John Hassell

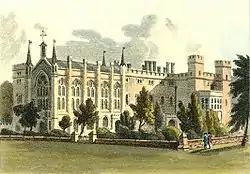
Cassiobury House (from "Picturesque rides and walks", 1818)

John Hassell ( – 1825) was an English watercolour landscape painter, engraver, illustrator, writer, publisher and drawing-master. He wrote a biography of fellow artist George Morland.